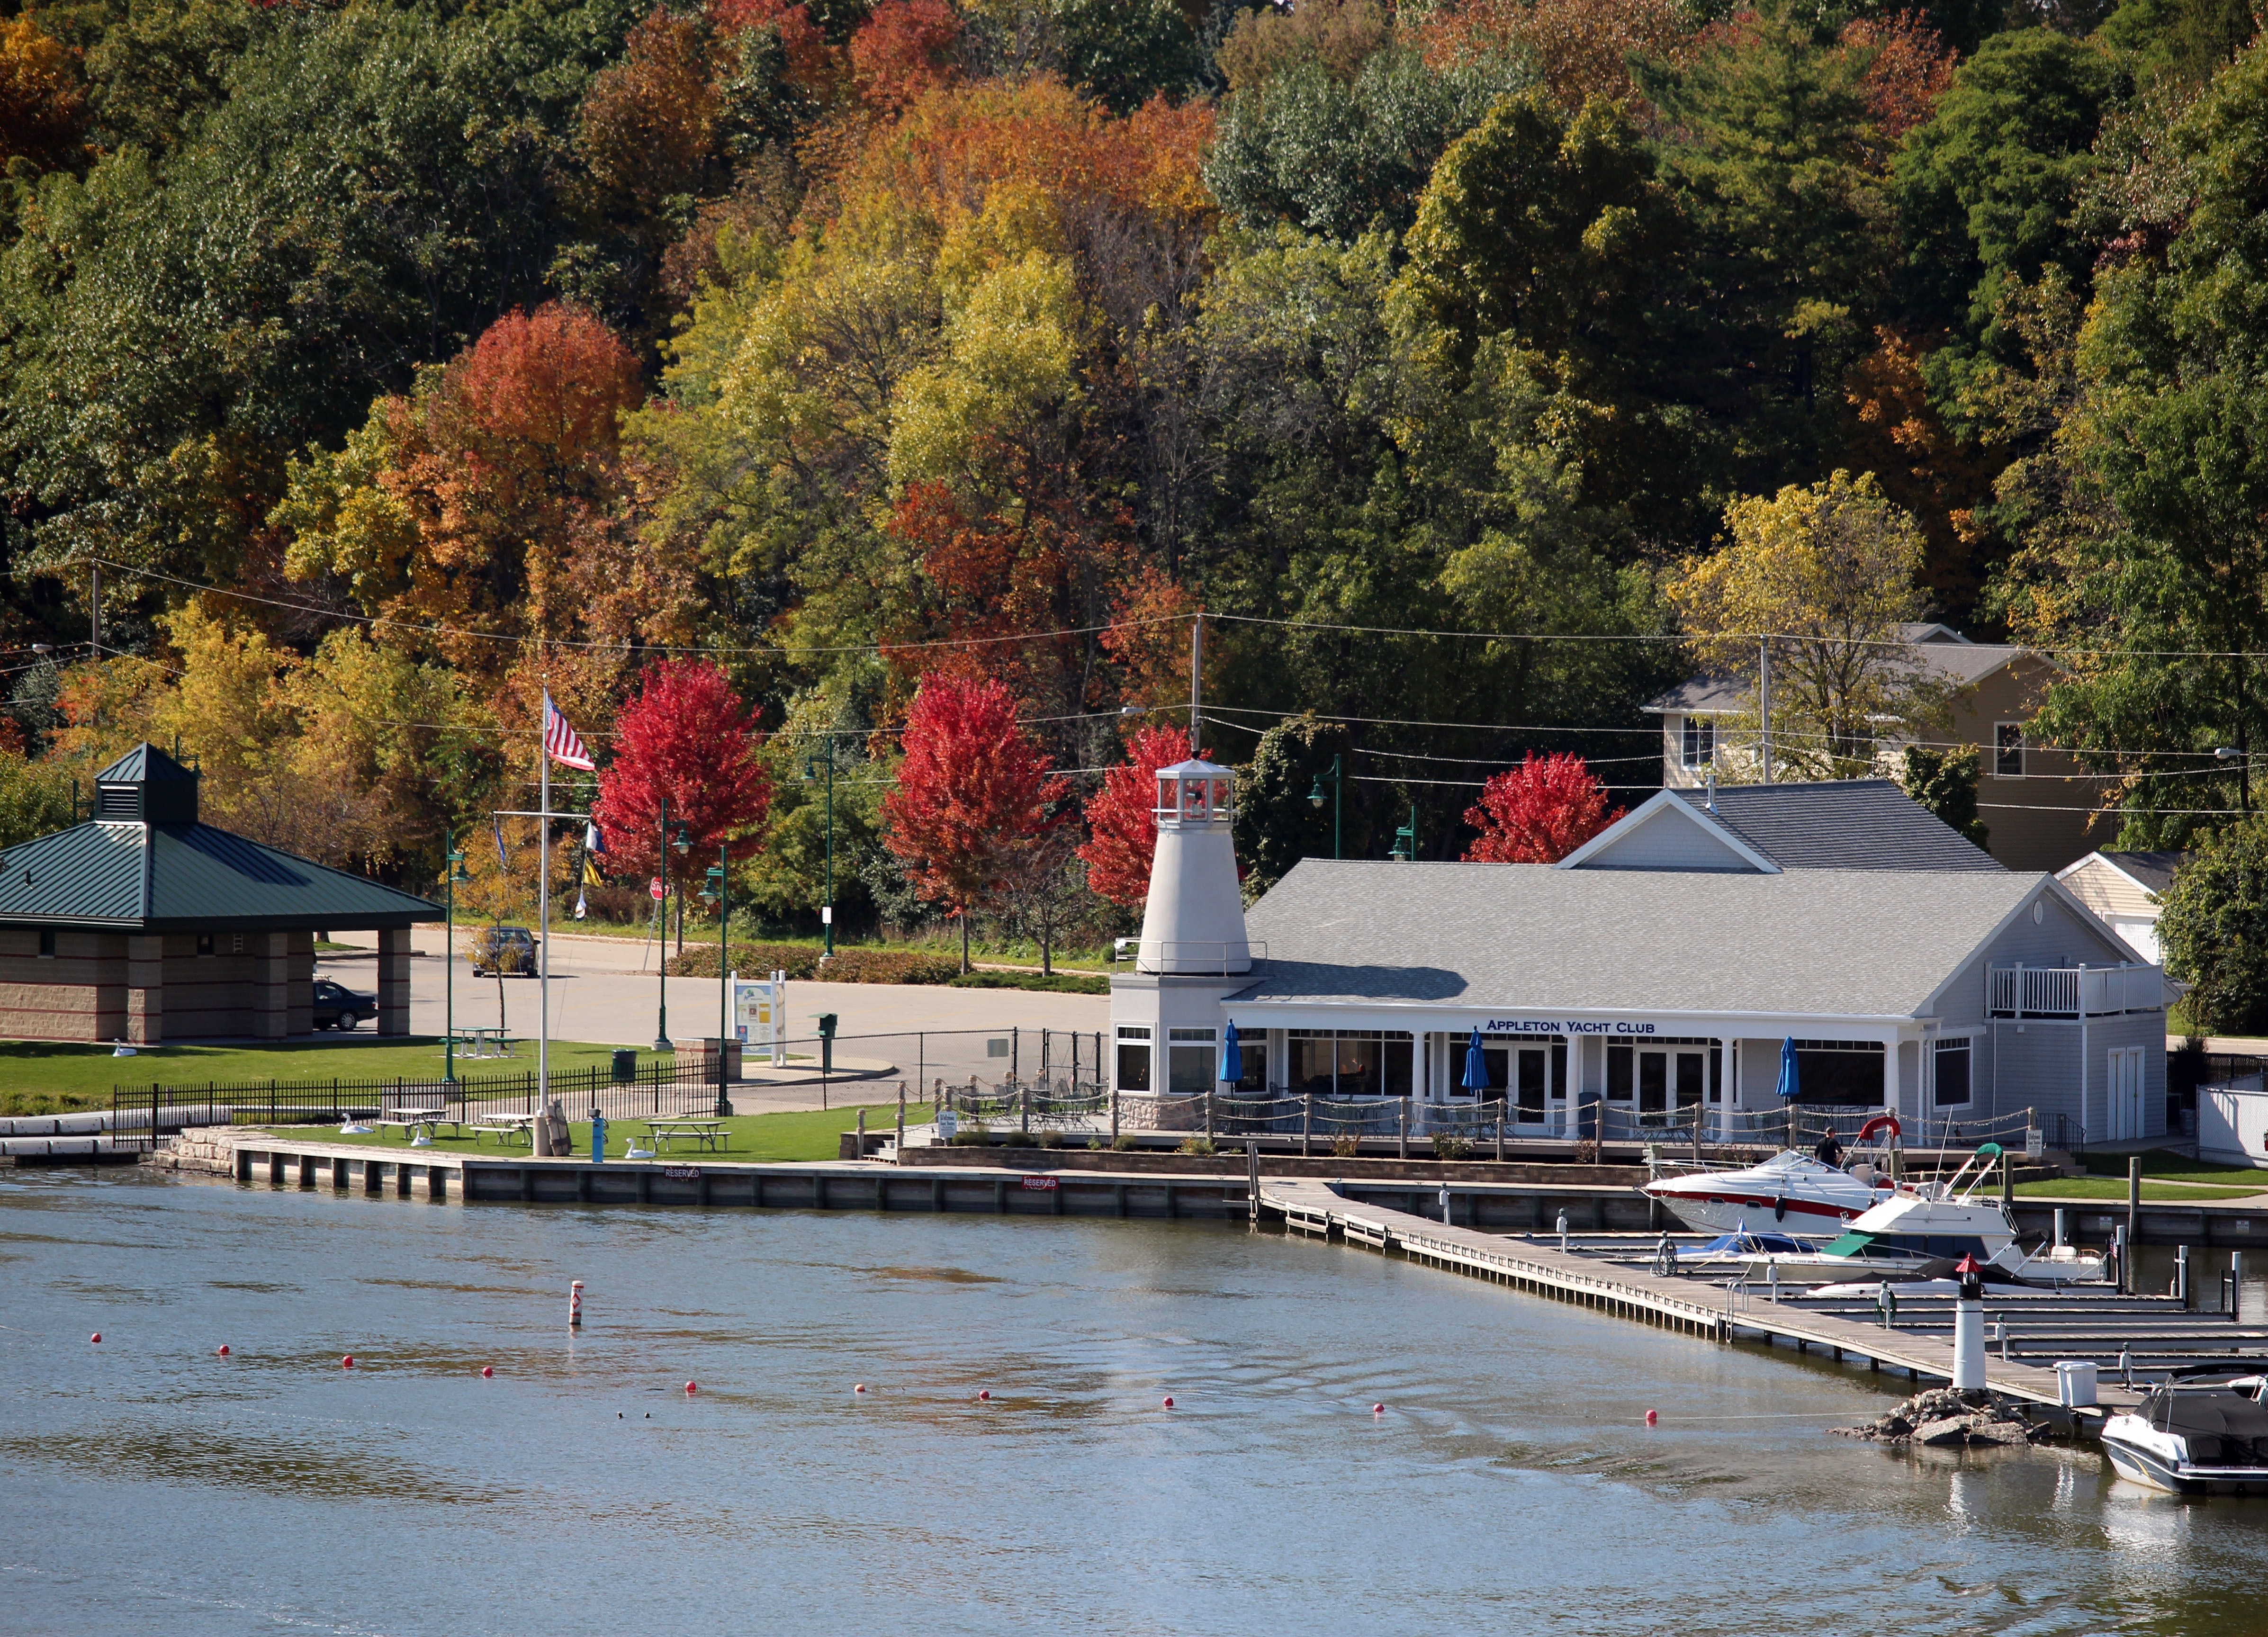
play, river, canal, color, autumn, colorful, fish, season, waterway, outside, boating, forrest, yacht club, fox river, appleton wi